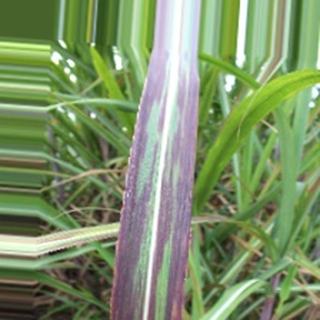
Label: sugarcane_bacterial_blight